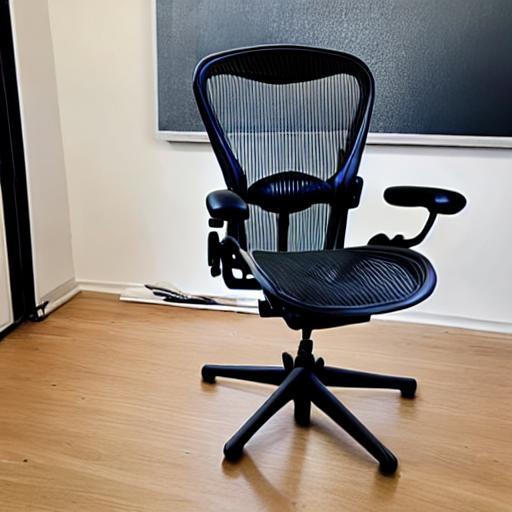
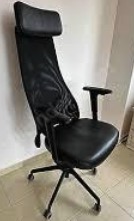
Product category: items_chair
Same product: no